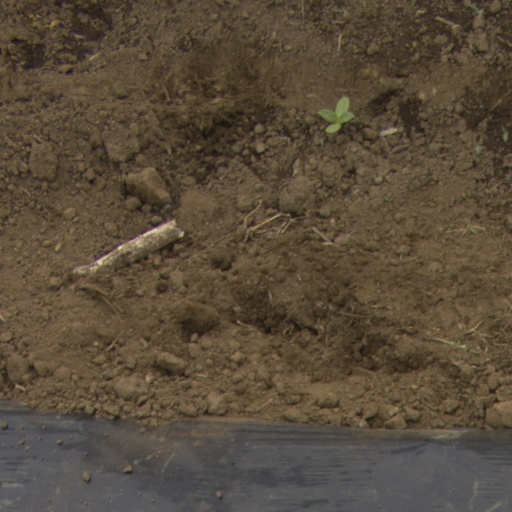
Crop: Jerusalem artichoke